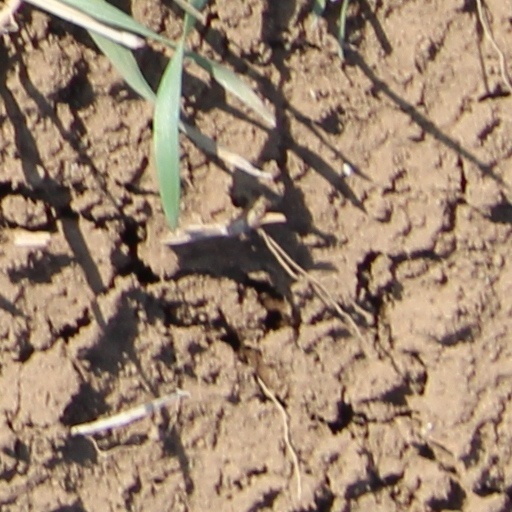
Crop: wheat